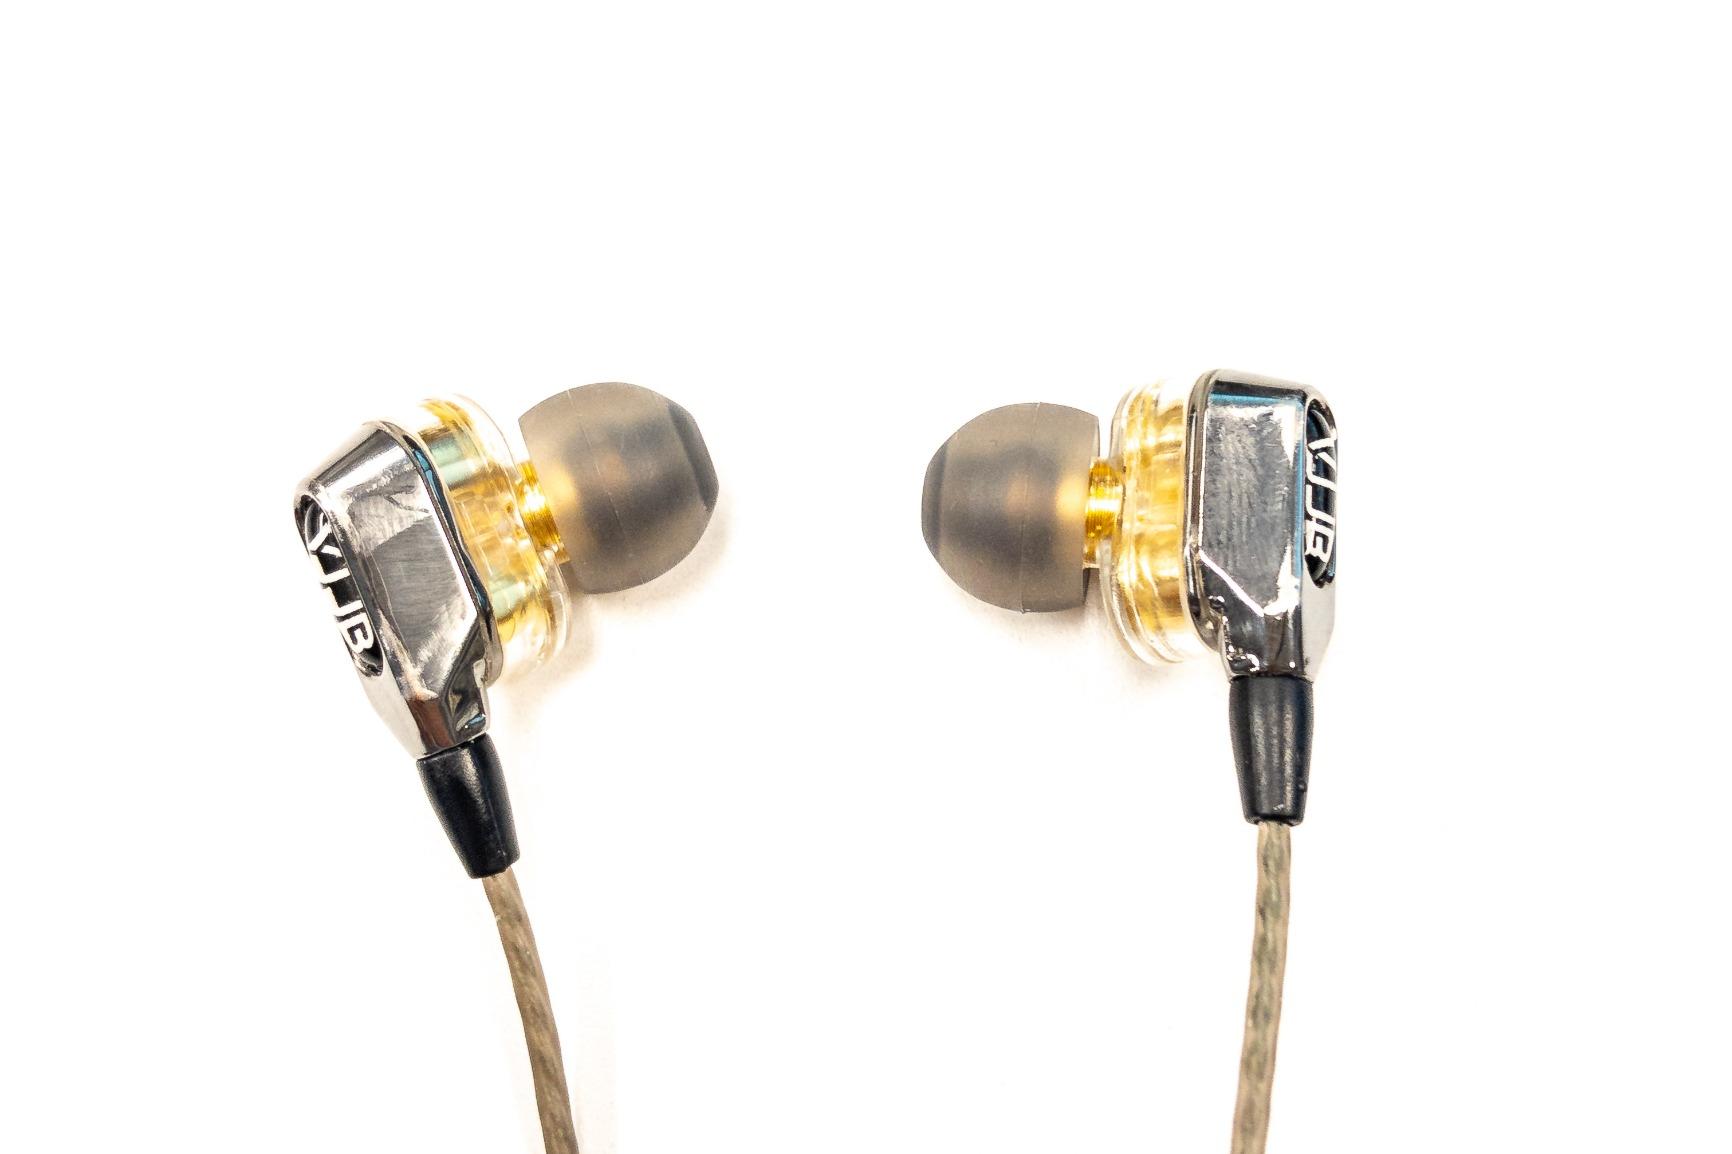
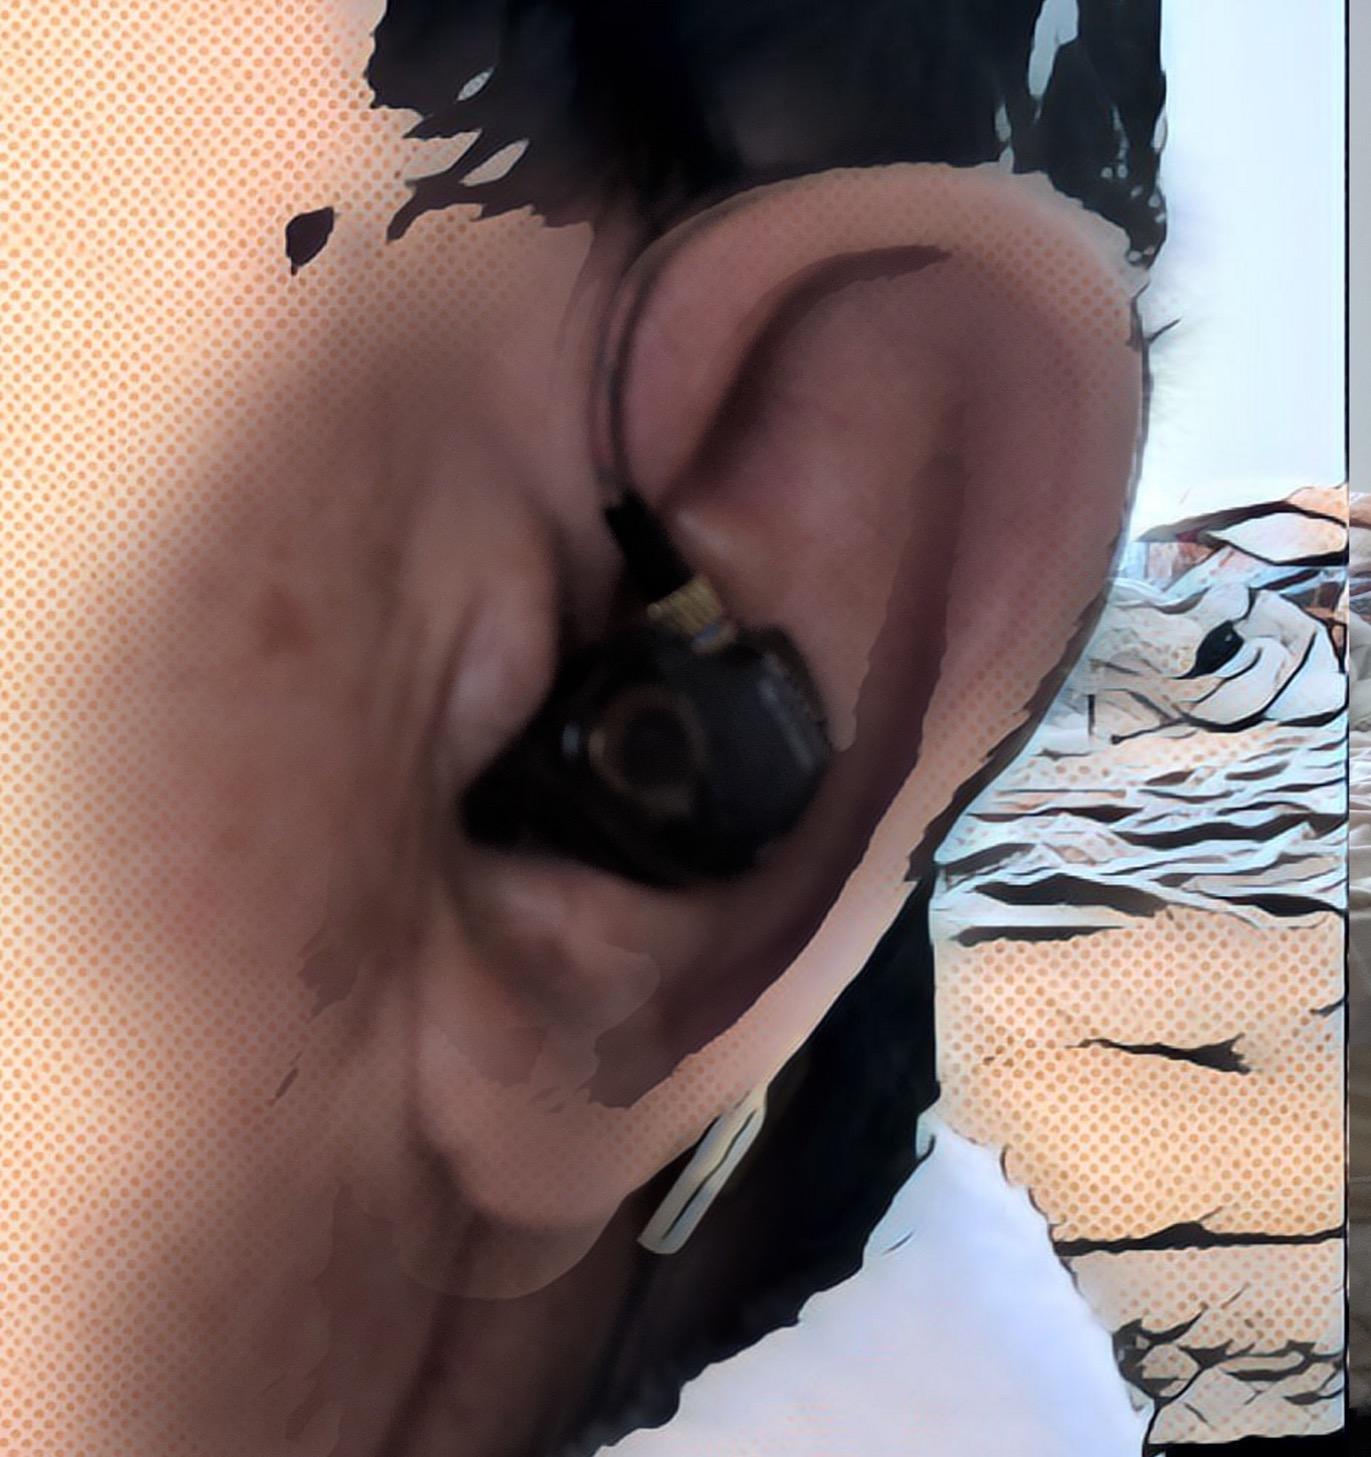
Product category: headphones
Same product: no